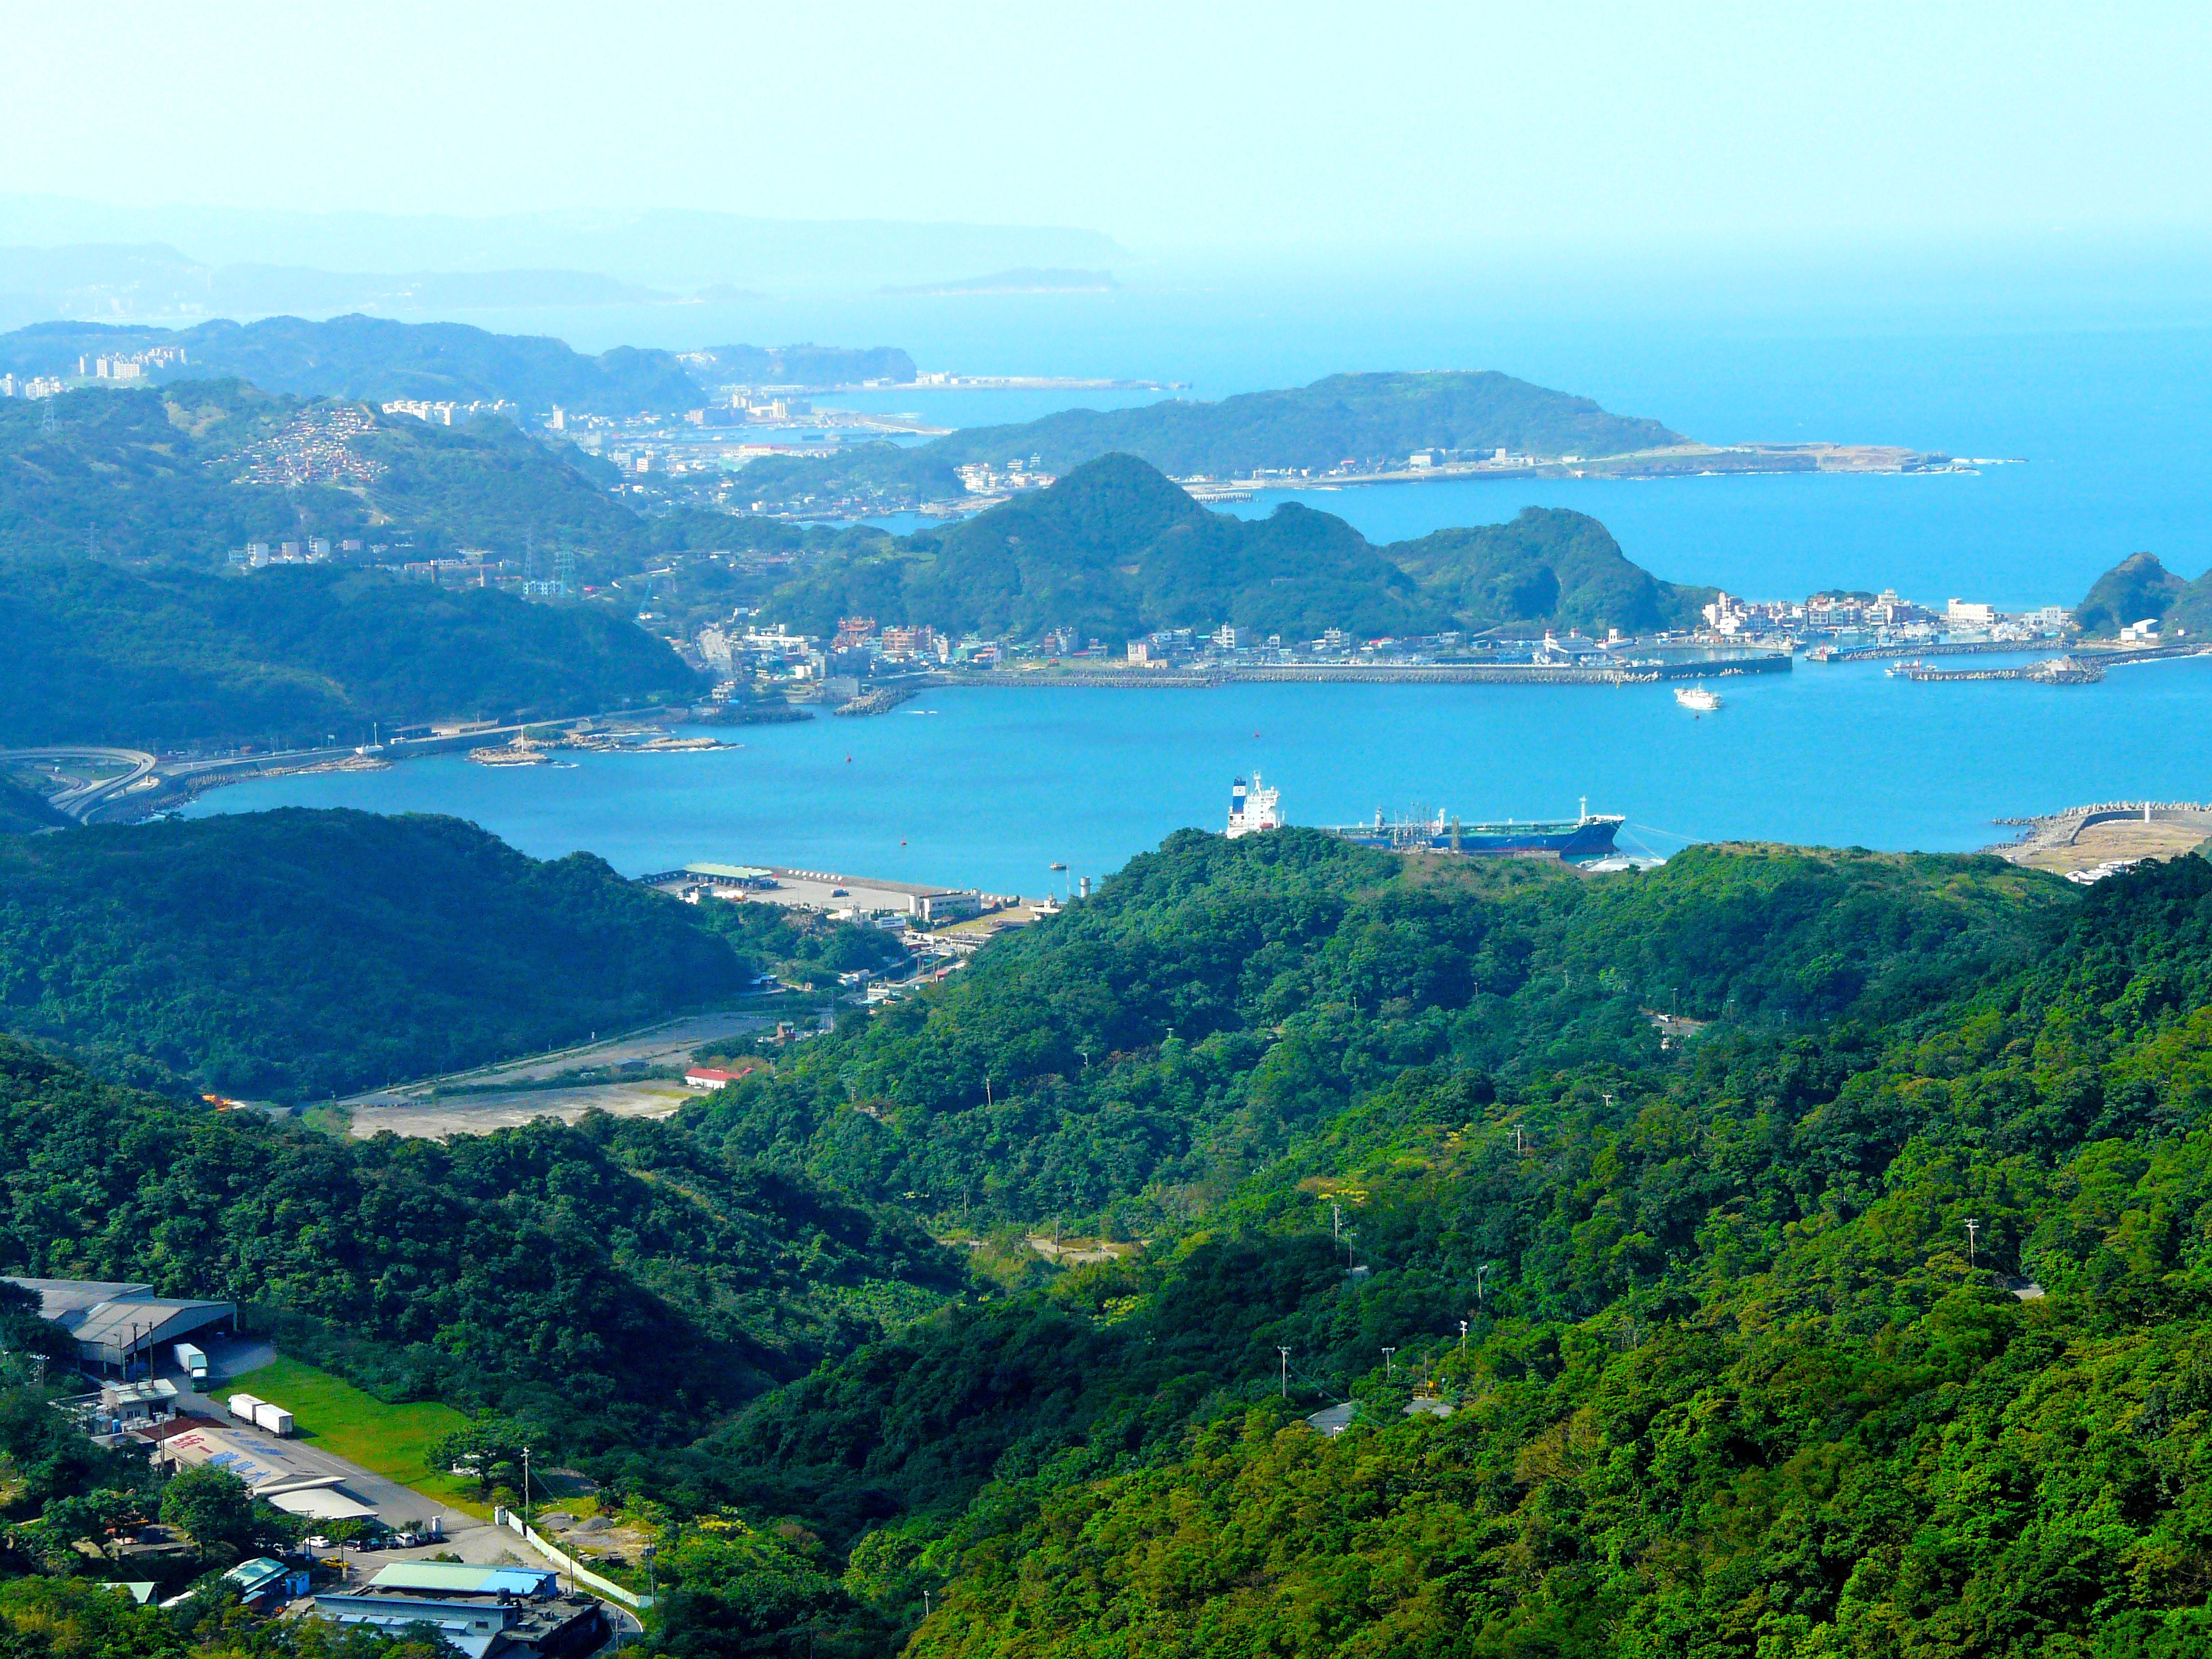
landscape, sea, coast, mountain, hill, lake, mountain range, bay, fjord, reservoir, blue sky, alps, plateau, taipei, taiwan, loch, landform, blue sea, aerial photography, hill station, beautiful scenery, geographical feature, mountainous landforms, jiufen